Tenchi Muyo! GXP

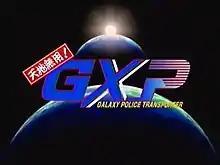

is a Japanese anime television series animated by AIC and broadcast on NTV from April 3 to September 25, 2002. It is the fourth installment of the "Tenchi Muyo!" line of series, succeeding "Tenchi in Tokyo", localized in North America by Funimation. On November 11, 2012, it began airing on Adult Swim's revived Toonami programming block. An anime OVA project titled "Tenchi Muyo! GXP Paradise Shidō-hen" by AIC and Saber Project premiered in May 2023.